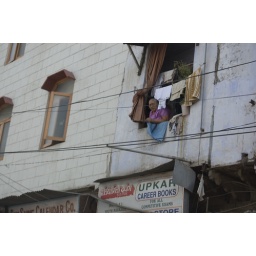
lives on a market street in Delhi